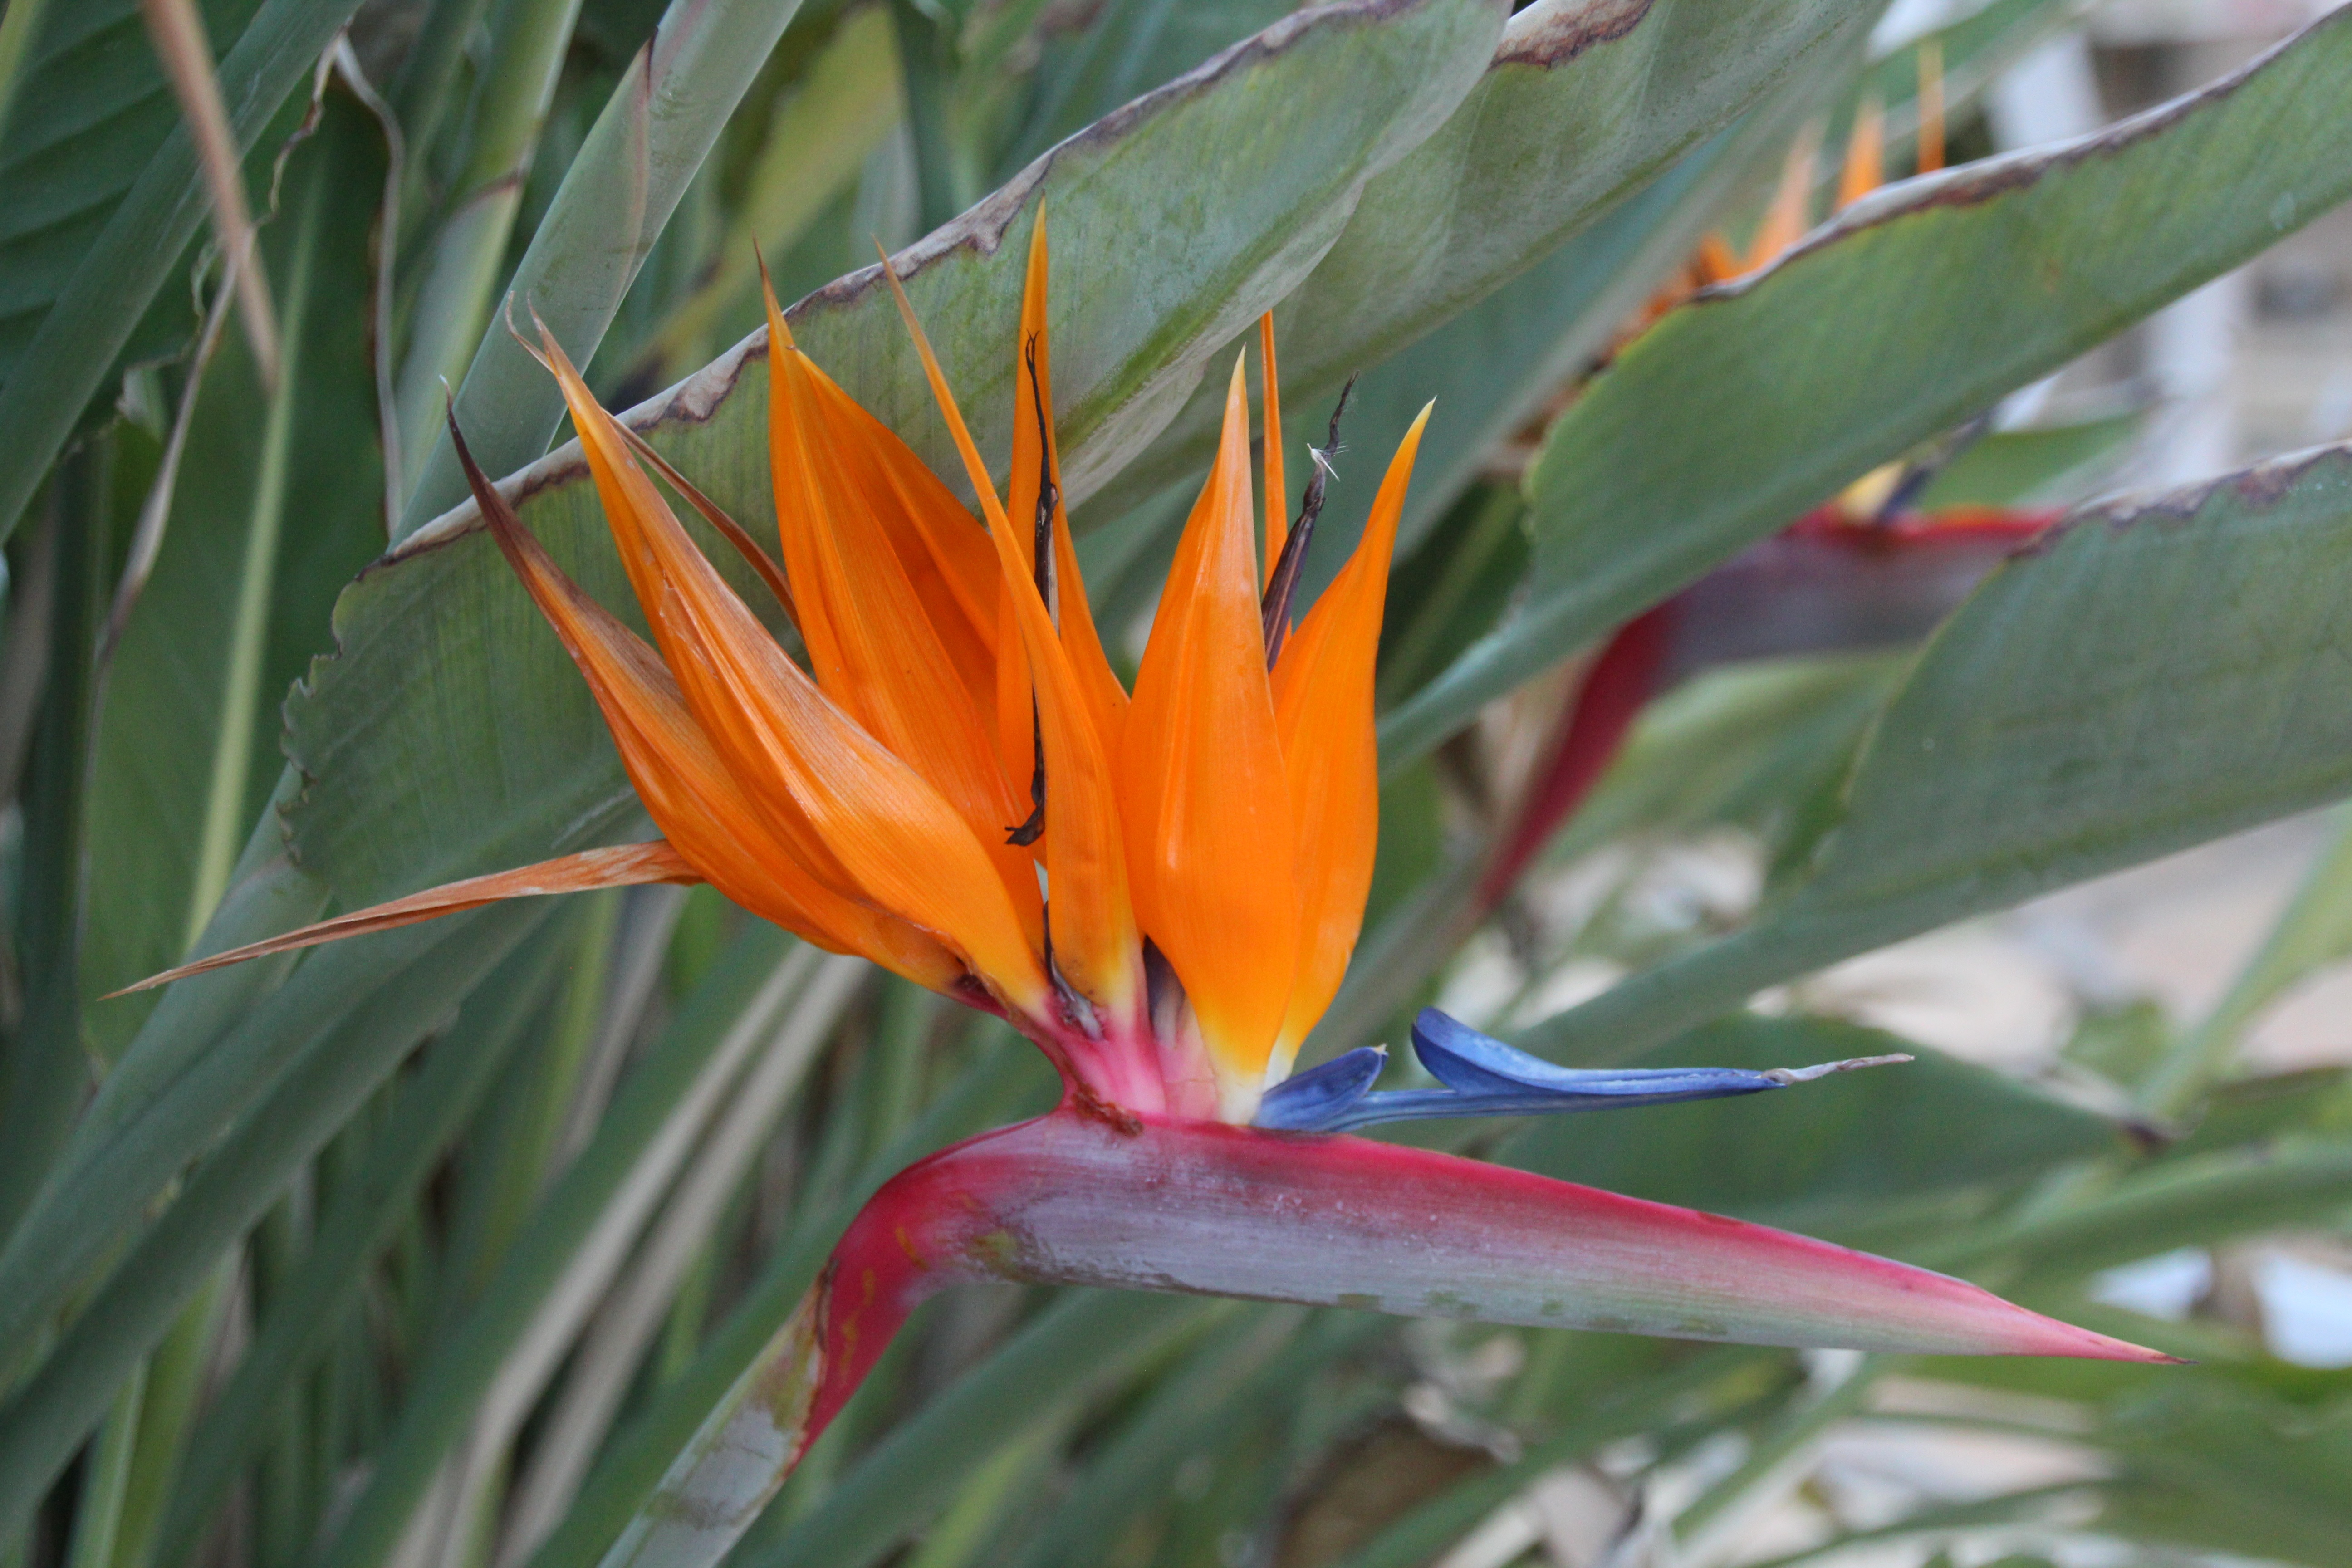
plant, leaf, flower, botany, flora, wildflower, macro photography, tropical flower, bird of paradise flower, exotic flowers, flowering plant, land plant